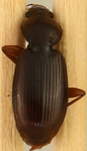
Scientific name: Synuchus impunctatus
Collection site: Harvard Forest Site (HARV), plot HARV_010